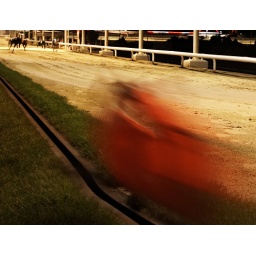
The orange thing in the foreground is the 'rabbit' the dogs are trained to chase.